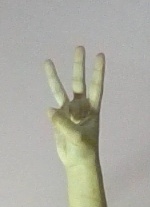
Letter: thaa